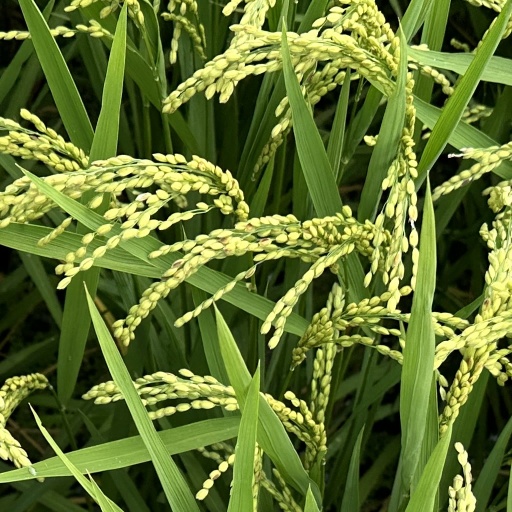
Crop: rice